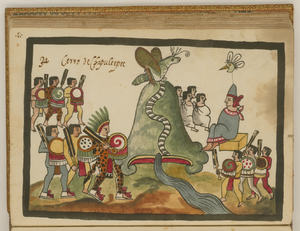
Le Codex Tovar, attribué à Jean de Tovar, jésuite mexicain du XVIe